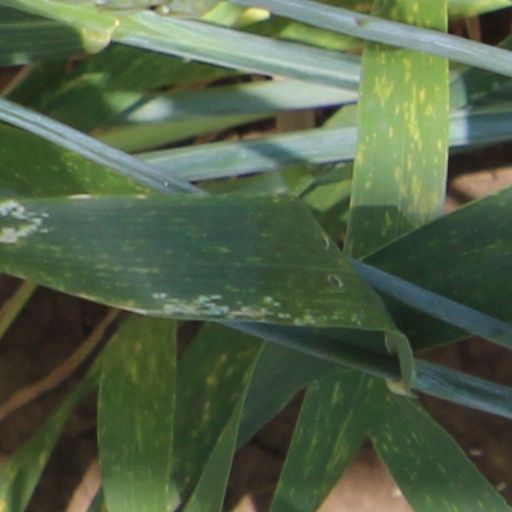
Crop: wheat